Answer in natural language. Considering the relative positions, where is brown rectangular extendable dining table with respect to Window? Choose between the following options: above or below
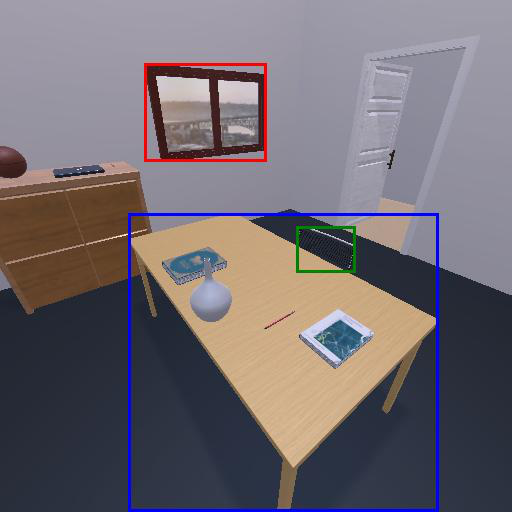
<answer>below</answer>